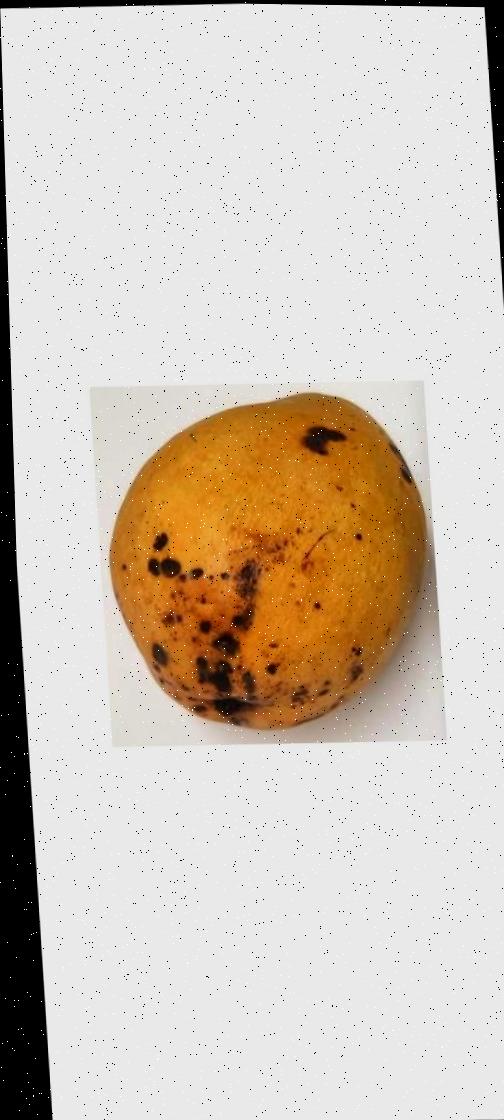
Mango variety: Bari-11